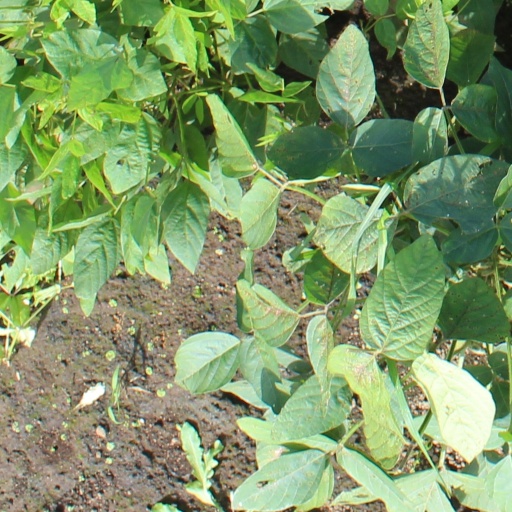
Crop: soybean